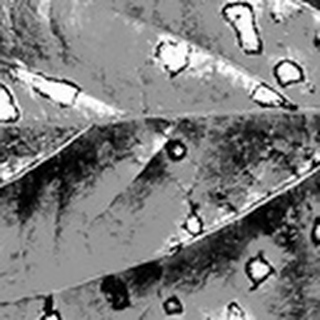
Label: cotton_target_spot